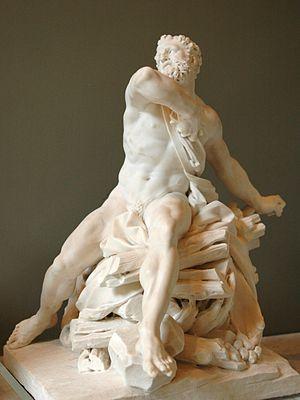
Hercule sur le bûcher par Guillaume Ier Coustou. Pièce de réception pour l'Académie royale.
Chronologie des arts plastiques